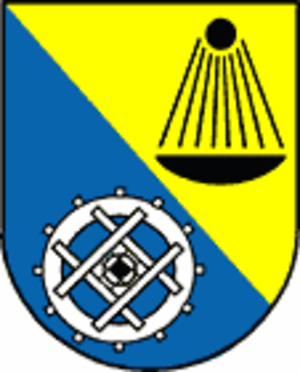
Balge est une municipalité allemande du land de Basse-Saxe et l'arrondissement de Nienburg/Weser. En 2014, elle comptait 1 800 hab.